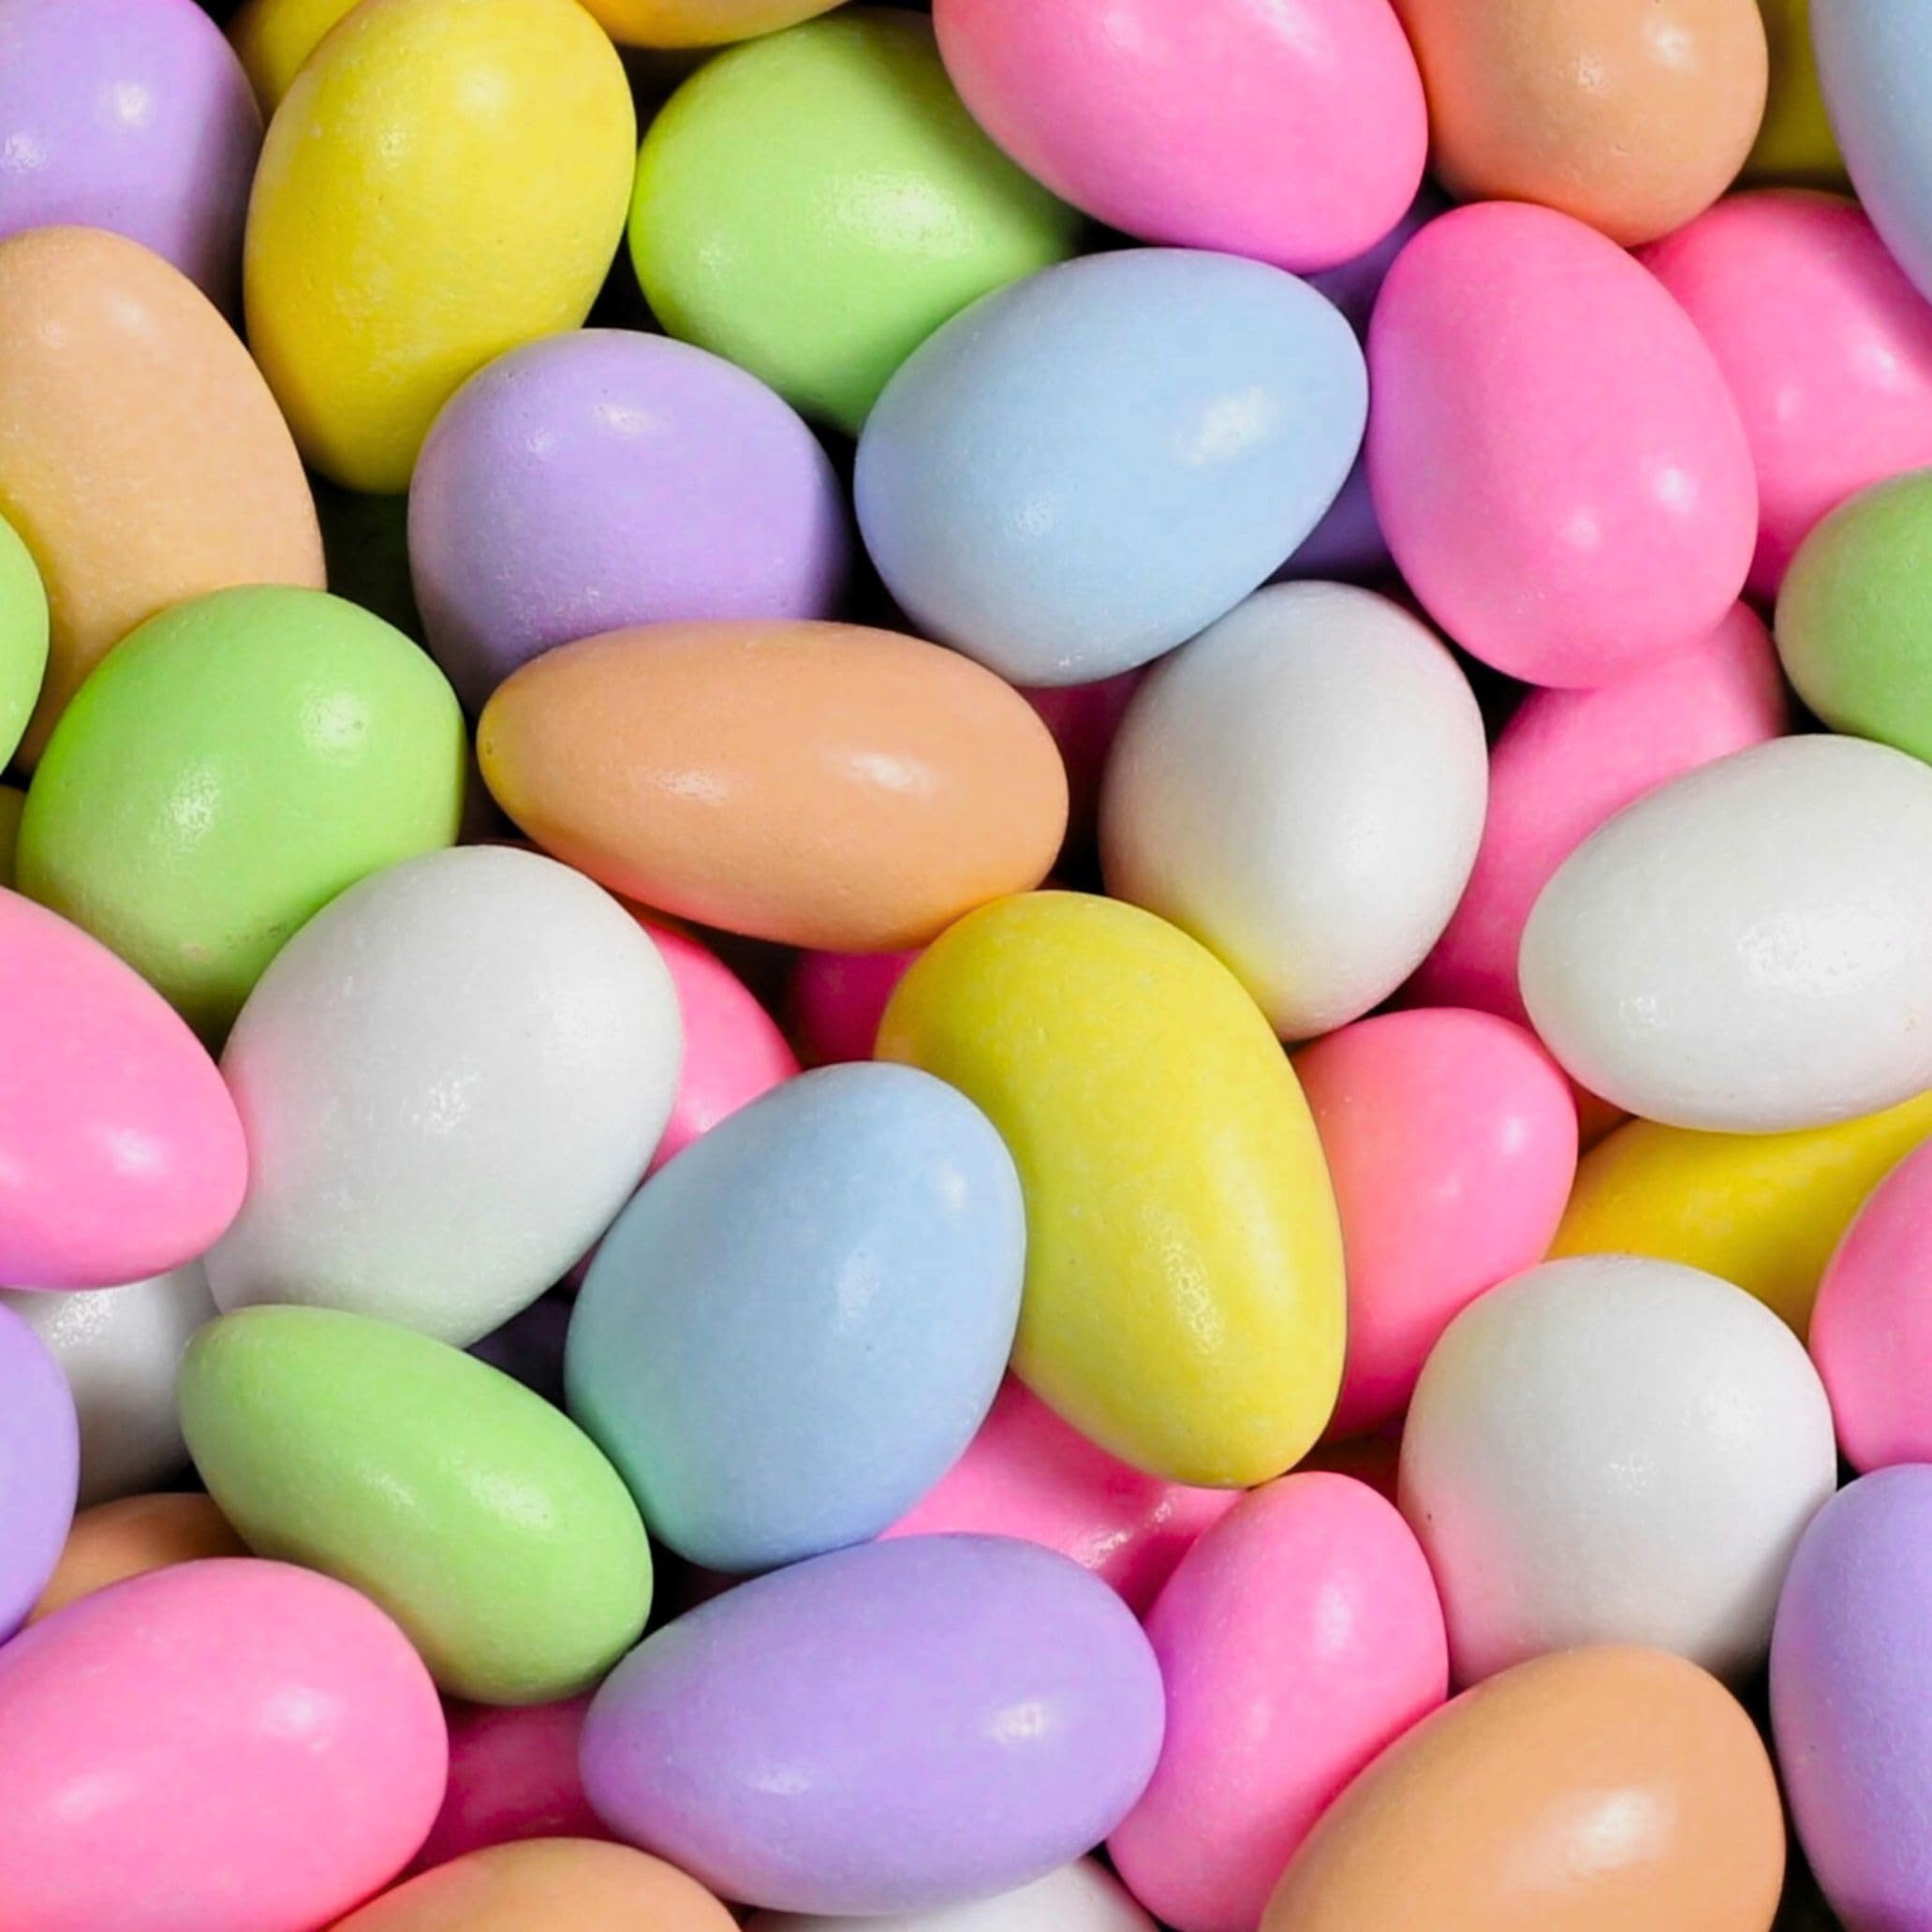
Item Name: Assorted Jordan Almonds Pastel Colors by Its Delish, 5 LBS Bulk | Sugared Almond Nut with Sweet Hard Candy Coating - Wedding Favors, Bridal Baby Showers, Party Buffet Confetti Candies - Vegan & Kosher
Bullet Point 1: PASTEL JORDAN ALMONDS: Indulge in the delightful crunch and sweet taste of this hard almond candy. Our Jordan almonds come in brightly colored pastels that look beautiful as candy decorations in your home or at events.
Bullet Point 2: DAIRY-FREE AND VEGAN TREAT: Crafted from quality California almonds, this traditional wedding candy is certified kosher OU and completely dairy-free. These Jordan almonds are suitable for vegan diets too.
Bullet Point 3: LARGE QUANTITY PER PACKAGE: Choose the size you need for casual snacking or special holiday events. There are approximately 110 pieces per pound. We offer bulk quantities from 1-pound to 10-pound sizes.
Bullet Point 4: CLASSIC WEDDING CANDY: Serve an almond candy that is steeped in historical significance and tradition at your wedding, baby shower, or religious events. Jordan almonds are first documented in ancient Rome by the name, dragati.
Bullet Point 5: MADE IN THE USA: A family-owned business based in California, It’s Delish produces gourmet goods including candies, nuts, fruits, trail mixes, and spices; for the past two decades, our company prides itself on innovation, quality, value, and service.
Product Description: <p><b>Assorted Pastel Jordan Almonds by Its Delish ,5 LBS Bulk Bag</b></p> <p>Delight in the bright pastel colors and sweet taste of our traditional Jordan almonds by It’s Delish. Made with high-quality ingredients, our take on this classic candy features premium California almonds coated with hard candy shell. These decorative candies look beautiful as edible decorations at home or during events. Traditionally, Jordan almonds are served at weddings, baby showers, baptism, or christenings since ancient times in Rome or other countries in the Mediterranean. Add these classic candies to your wedding traditions by using them as favors or as part of your dessert buffet. Choose the size that suits your needs with about 110 pieces per pound. Dairy-free, these Jordan almonds are suitable for vegan and kosher diets. More so, while most manufacture these with a polish that has insect ingredients, ours is bug-free, making them certified kosher and vegan. Stock up and enjoy!</p> <b>About It's Delish!</b> <p></p>It's Delish was established in 1992 and is located in North Hollywood, California. It's Delish is a food manufacturer and distributor who produces over 500 gourmet food products including licorice, sour belts, taffies, caramels, Jordan almonds, chocolates, nuts, fruits, trail mixes, spices, and the spice blends. It's Delish also produces organics and all natural products. We give you the opportunity to order from the factory direct!<p></p>It’s Delish! prides itself on the four pillars that are at the foundation of everything we do.<p></p>Innovation - Quality - Value - Service
Value: 80.0
Unit: Ounce

Price: 32.99